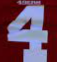
Number: 4